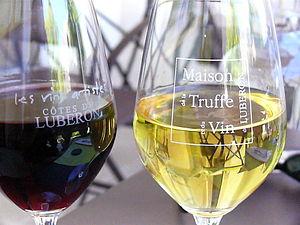
Luberon AOC Ménerbes Red and white wine from the Provence/Rhone wine region of the Cotes du Luberon.
Le luberon est un vin d'appellation d'origine protégée produit par une partie du vignoble de la vallée du Rhône. Son ancien nom était le côtes-du-luberon.